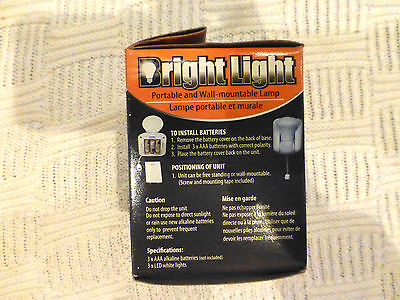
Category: lamp